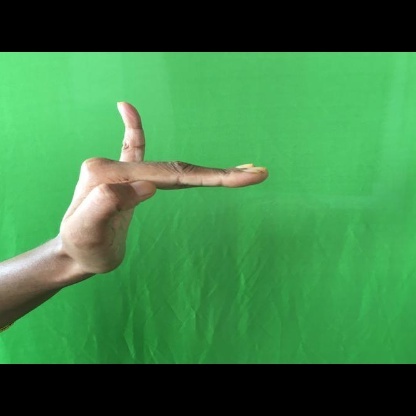
Mudra: Hamsapaksha